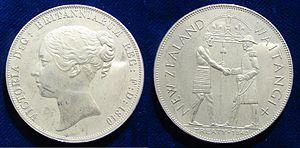
Tamati Waka Nene, né probablement dans les années 1780 et mort à Russell le 4 août 1871, est un chef maori de l’iwi Ngapuhi. Il a joué un rôle significatif dans la réussite de la colonisation britannique de la Nouvelle-Zélande.